Mattoon station

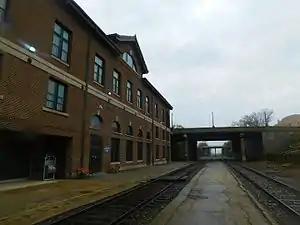
The Mattoon station platform in April 2016. The depot constructed by the Illinois Central Railroad is on the left.

Mattoon station is an Amtrak intercity train station in Mattoon, Illinois, United States. The station is a flag stop on the "City of New Orleans" route, served only when passengers have tickets to and from the station. It is a regular stop for the .